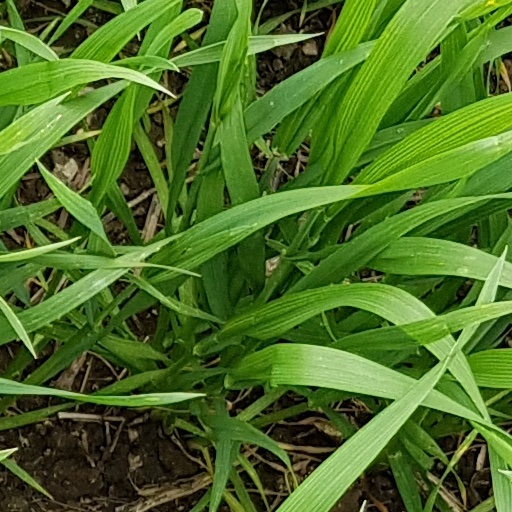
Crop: wheat